LGBTQ people in Mexico

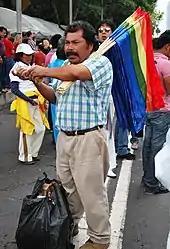
A street vendor selling rainbow flags, 2009.

Homophobia is very widespread in Mexican society. Statisticians show that between 2002 and 2007 alone, 1,000 people have been murdered in homophobic crimes, as the Chamber of Deputies revealed in May 2007, making Mexico the county with the second-highest rate of homophobic crimes in the world (after Brazil). In a journalistic study by Fernando del Collado, titled "Homofobia, odio, crimen y justicia" ("Homophobia, Hate, Crime, and Justice"), there were discussed 400 dead between 1995 and 2005, that is to say, some three murders a month. The City Commission Against Homophobic Hate Crimes calculates that only one in four crimes is reported.